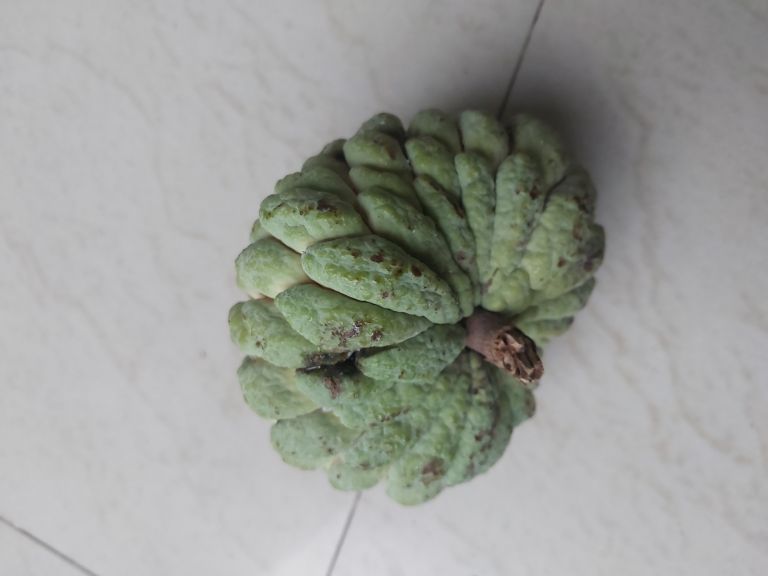
Disease label: Athracnose